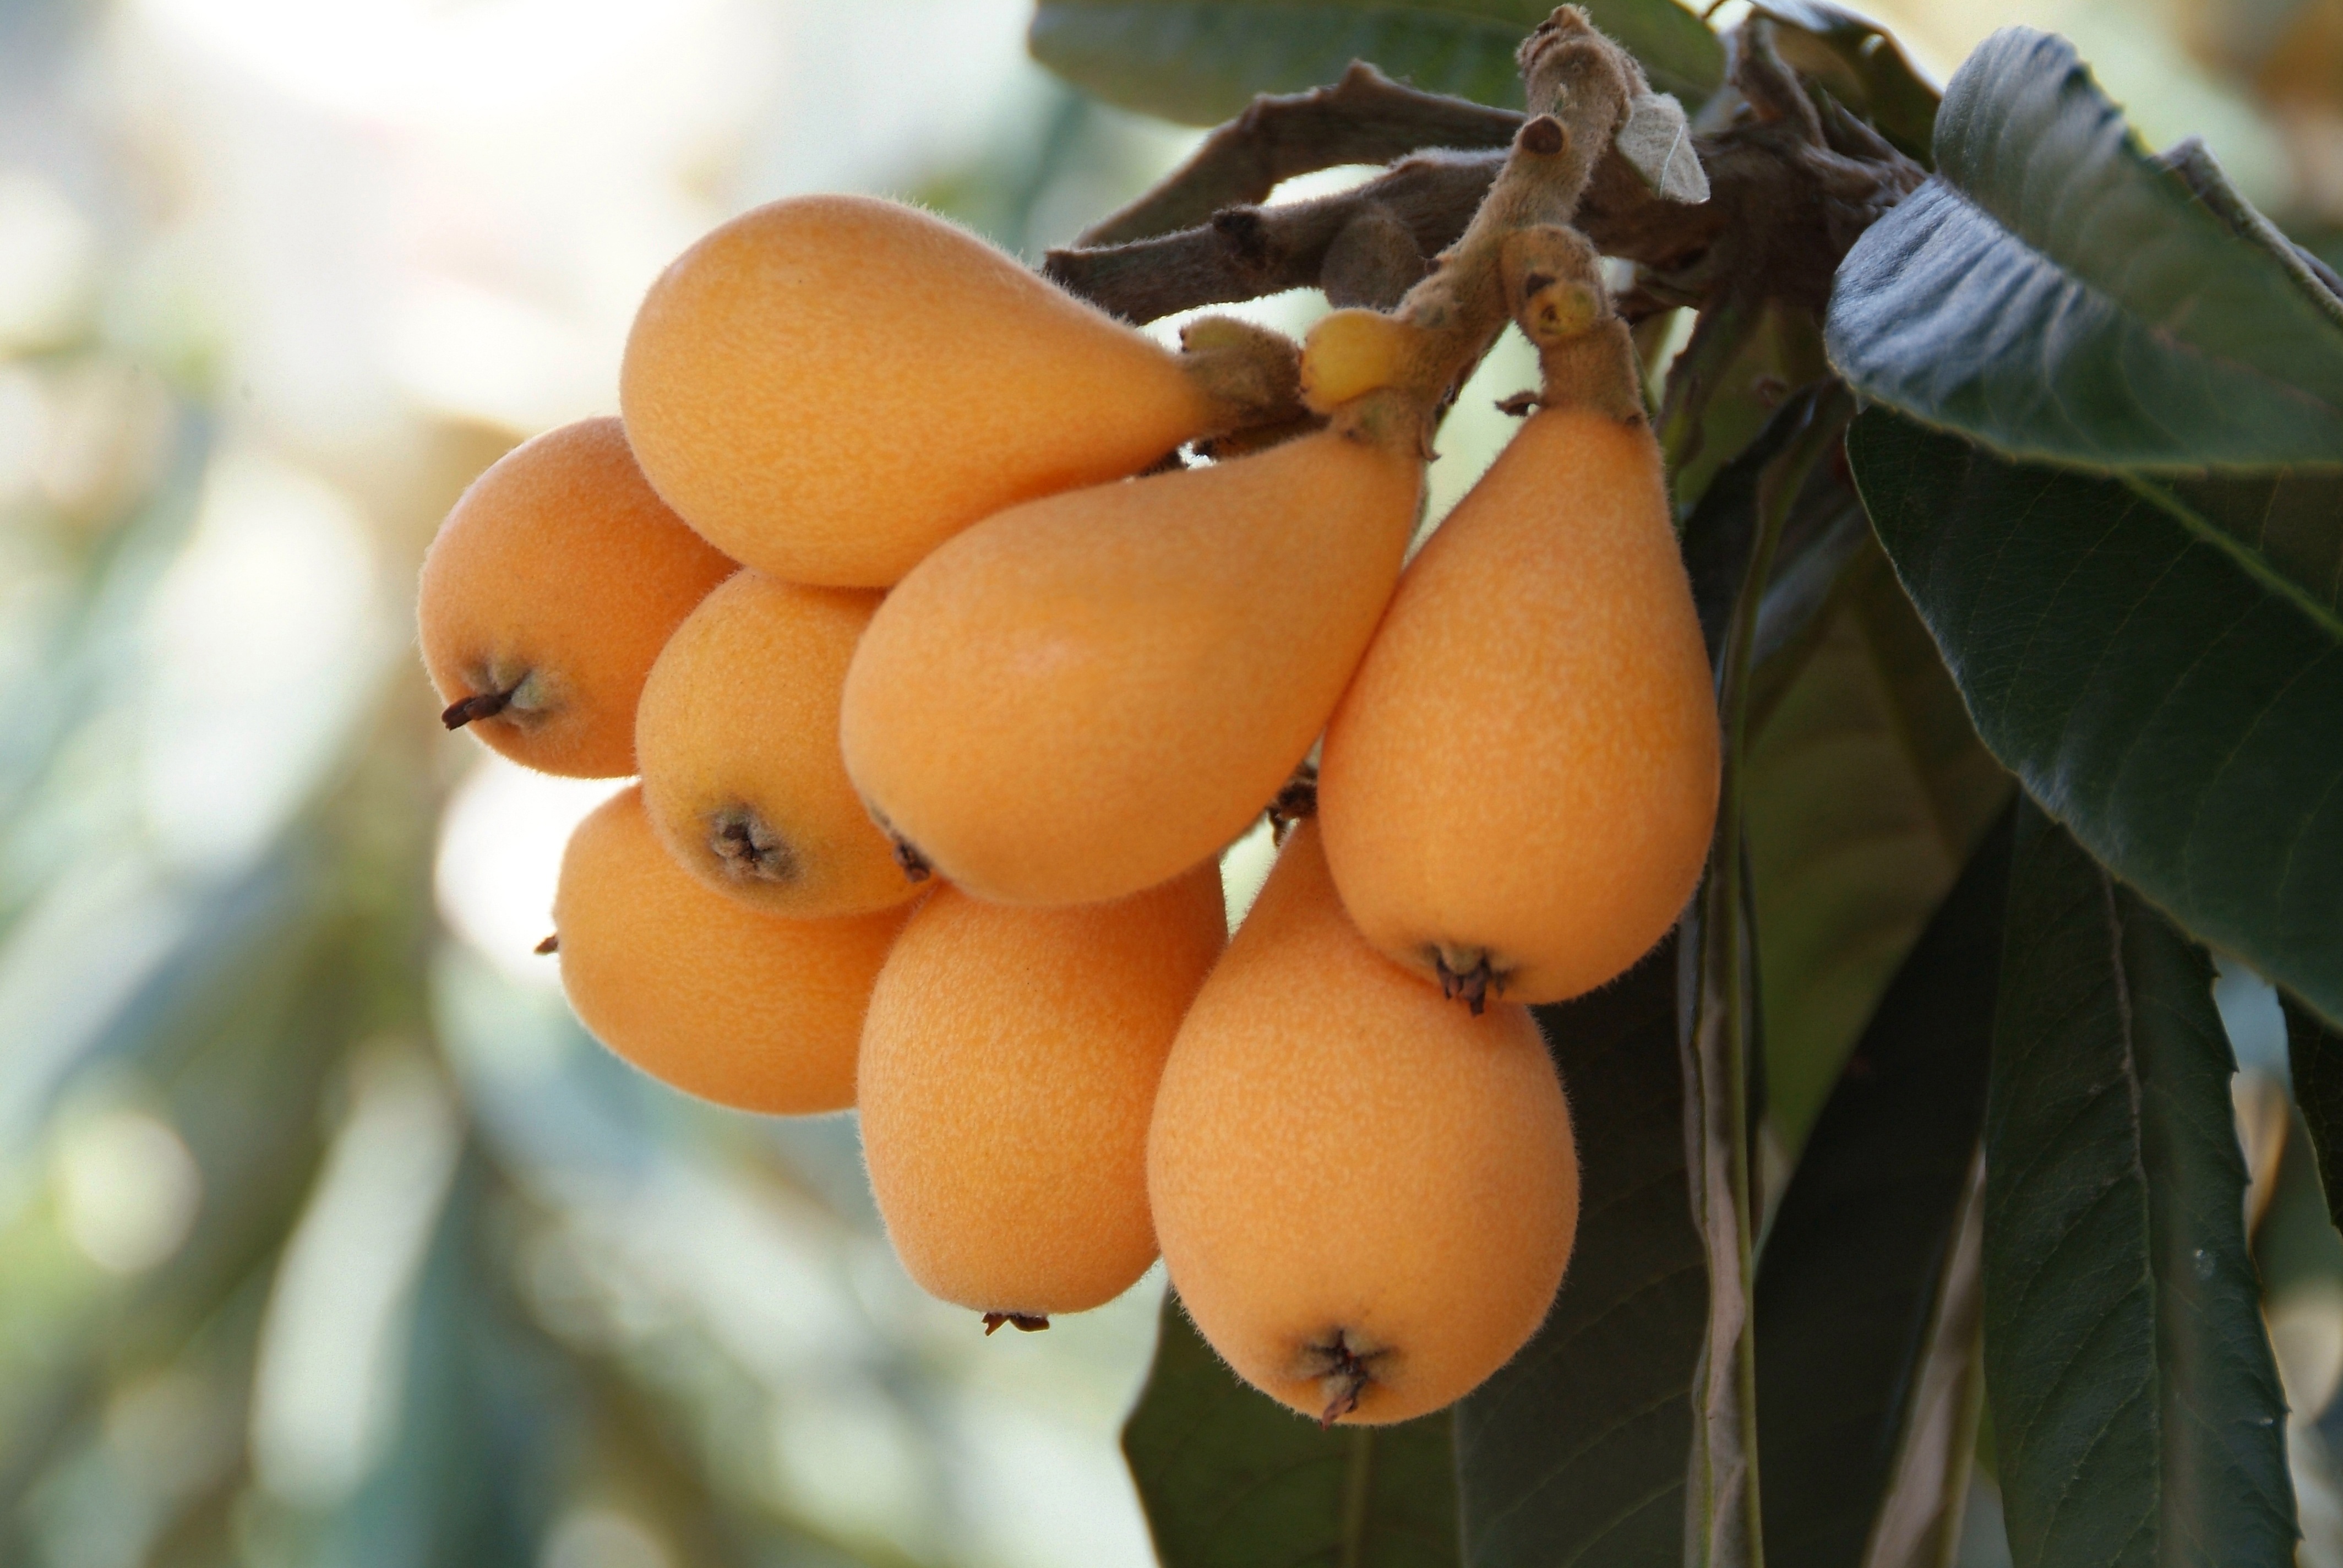
plant, fruit, flower, food, produce, flora, fruit tree, big, diospyros, citrus, flowering plant, rosaceae, flowering plants, bitter orange, loquat, chinese plum, land plant, common persimmon